WEEI (AM)

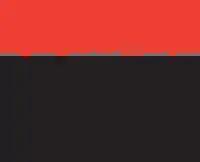
Logo as "ESPN on WEEI"

In September 2009, "The Boston Globe" reported that ESPN Radio was in negotiations to clear some of its night and weekend programming on WEEI, with speculation suggesting that WEEI could subsequently move to one of Entercom's properties on the FM dial (such as the 93.7 FM facility then occupied by WMKK), with the AM 850 signal switching to ESPN Radio. The report followed WAMG's decision to end its ESPN Radio affiliation and go silent, along with the launch of an FM competitor, WBZ-FM, the previous month—the first serious threat to WEEI's dominance in Boston sports radio. Entercom confirmed on October 7, 2009, that ESPN Radio programming would return to WEEI effective November 2 (though most programming would remain local). WEEI began to carry ESPN Radio's overnight programming, including "AllNight with Jason Smith", and some weekend programming. As late as December 2010, station management continued to deny occasional reports of a move of WEEI's programming to WMKK. Ultimately, WEEI began to simulcast on 93.7 FM on September 12, 2011, a decision that came after WBZ-FM began outrating WEEI in three key demographics, even when its ratings were combined with those of Boston-area listeners of its simulcast on 103.7 FM in Providence, Rhode Island.